Donnie Freeman (basketball, born 1944)

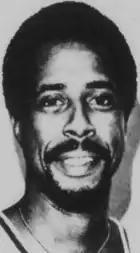

Donald E. Freeman (born July 18, 1944) is an American former professional basketball player. He spent eight seasons (1967–1975) in the American Basketball Association (ABA) and one season (1975–1976) in the National Basketball Association (NBA). Freeman was the youngest of four children.